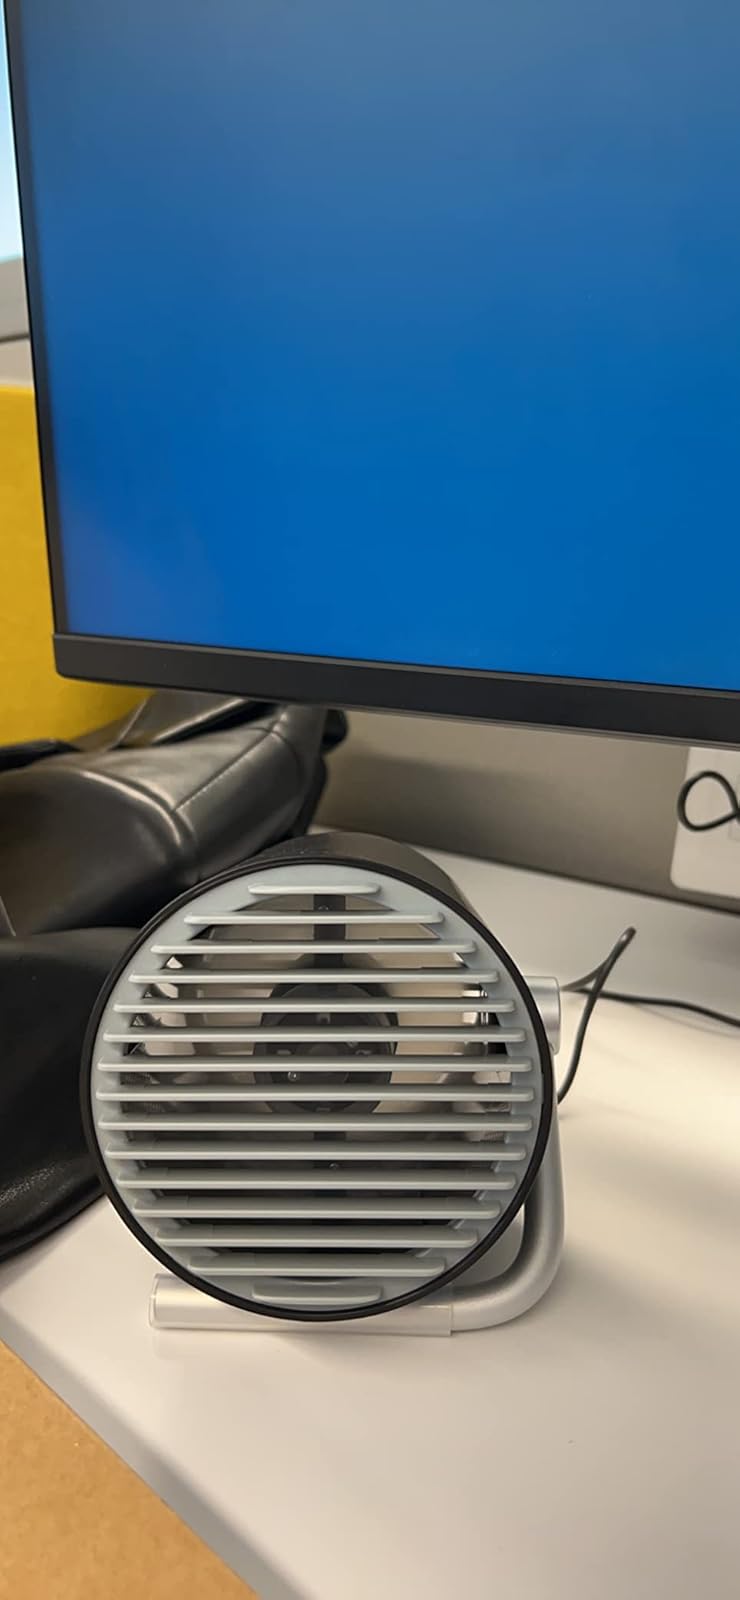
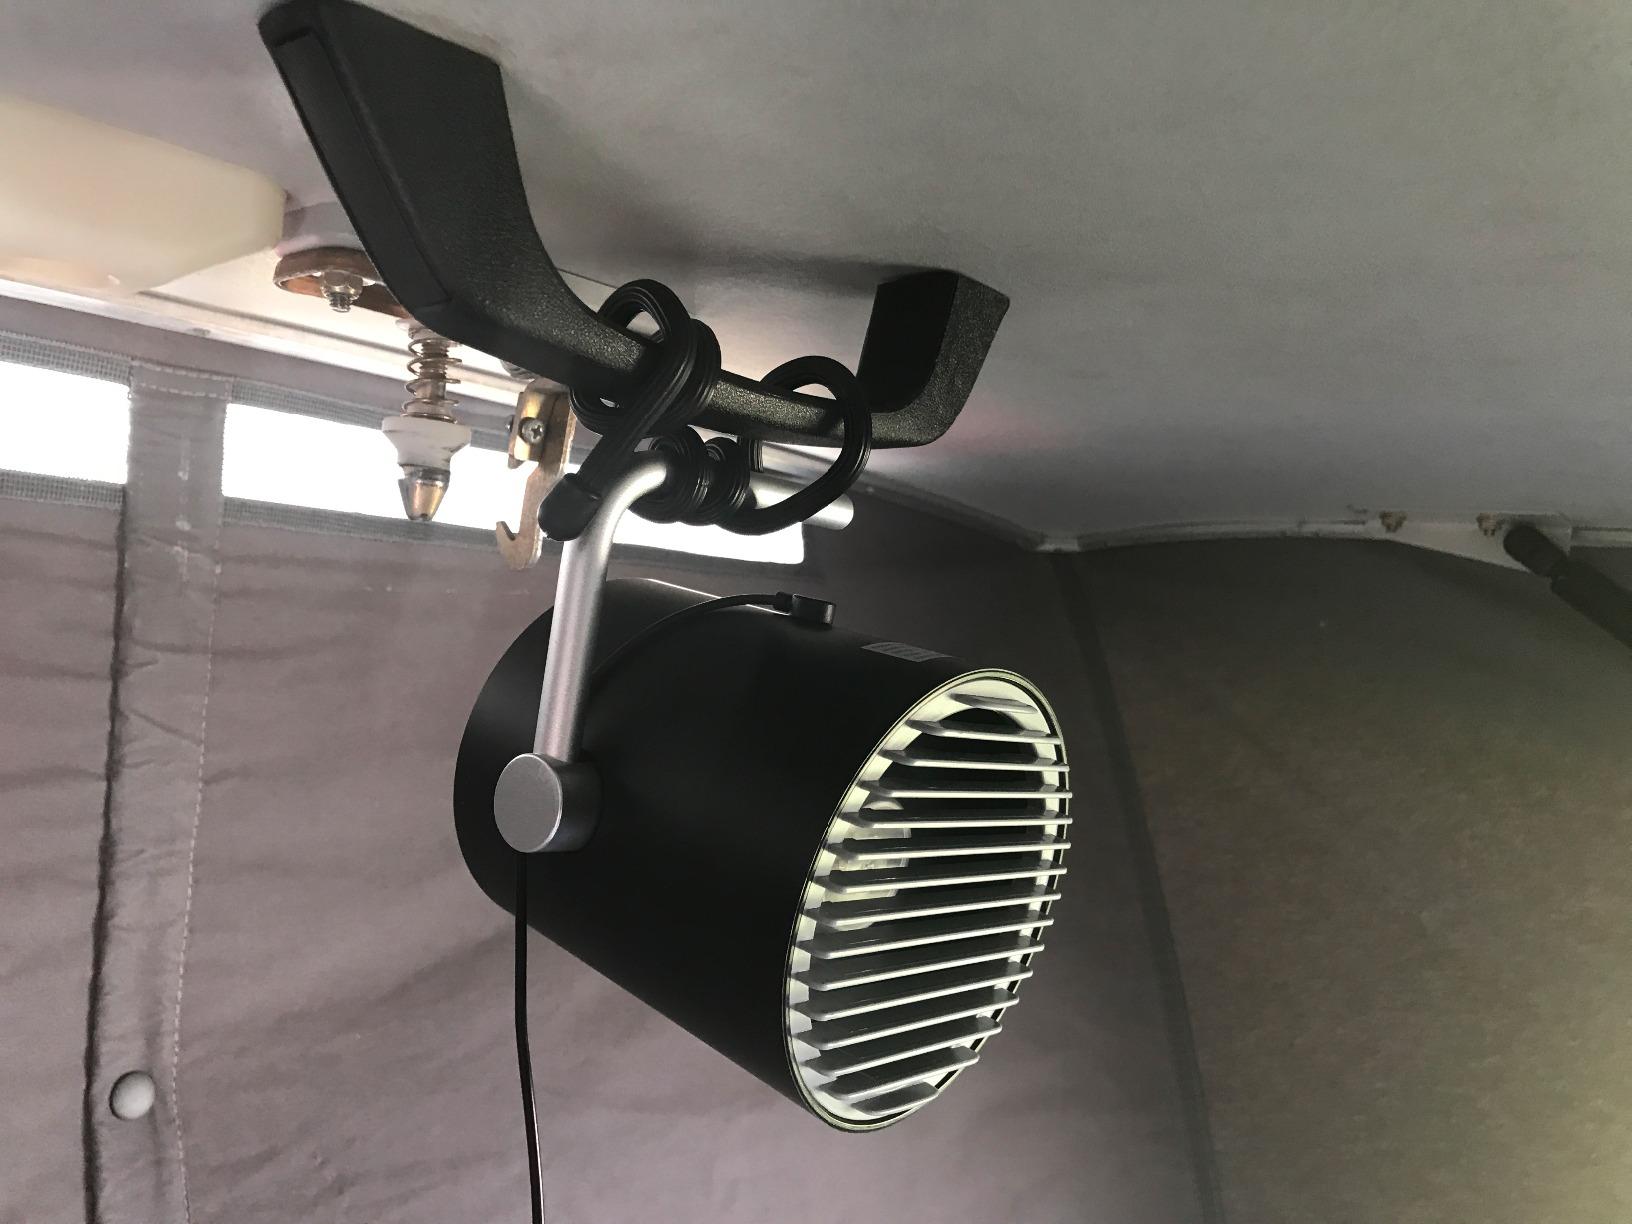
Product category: fan
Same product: yes